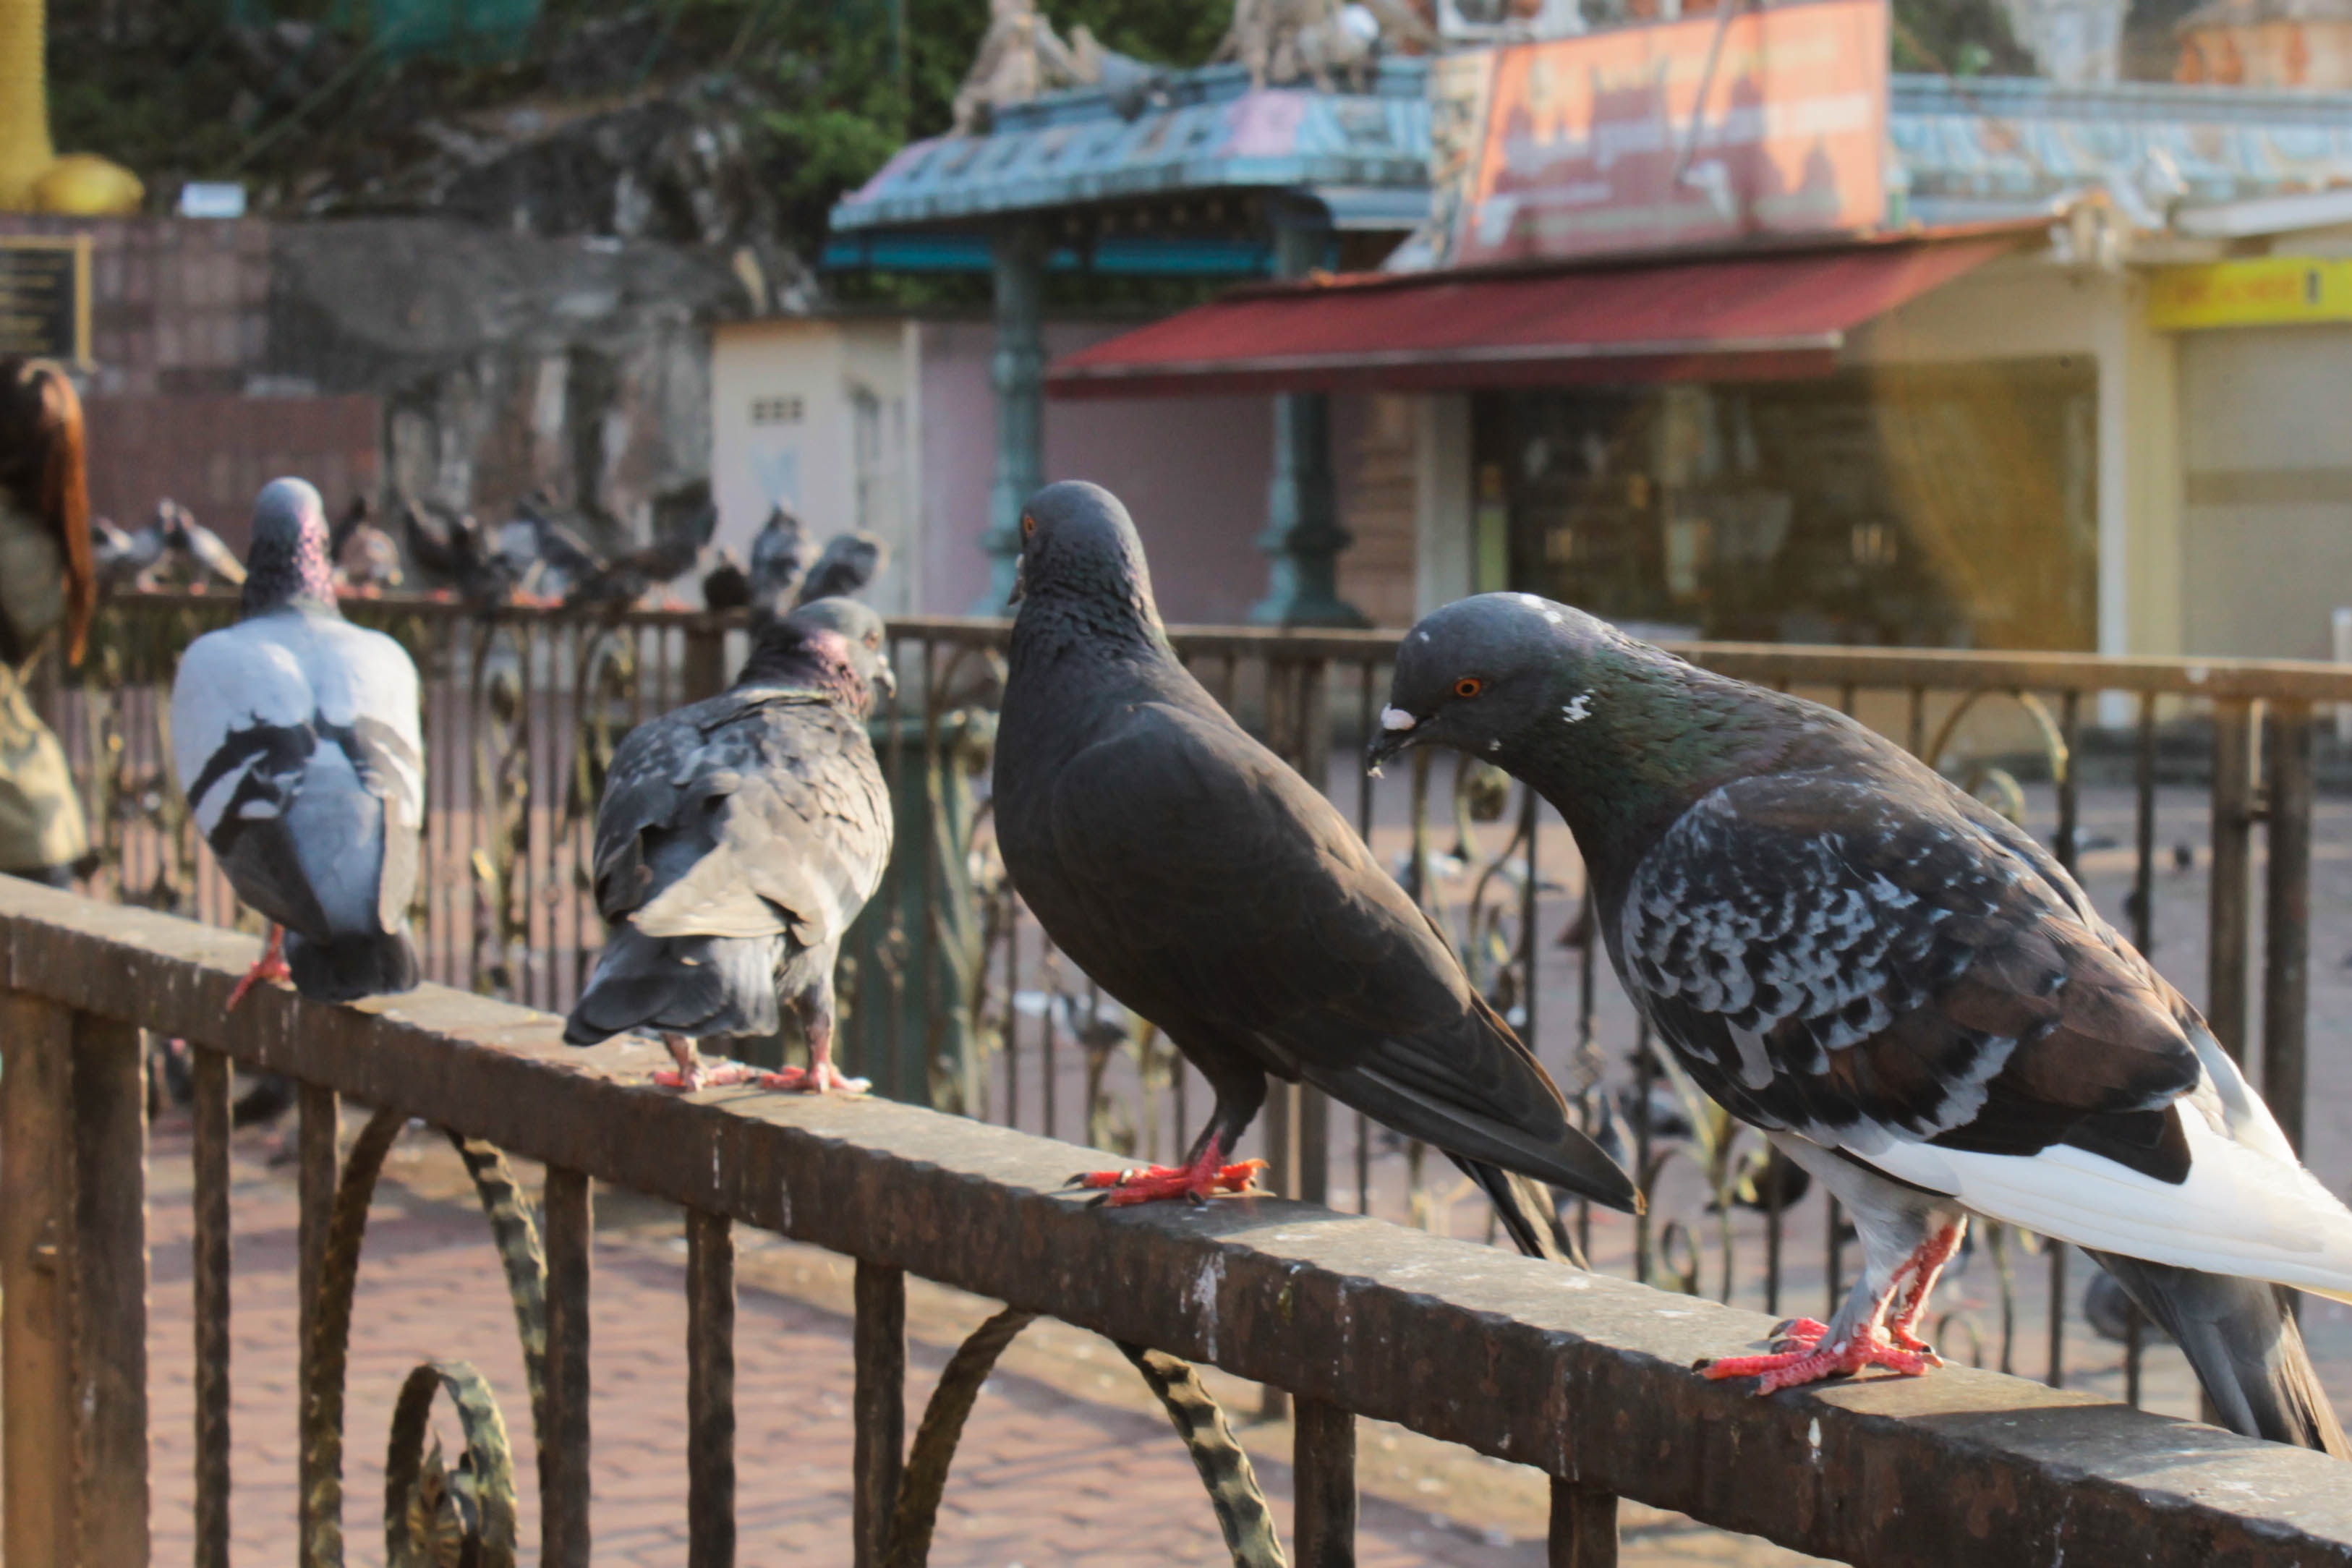
nature, bird, light, sun, animal, wild, zoo, natural, feather, fauna, pigeons and doves